Jérémy Mathieu

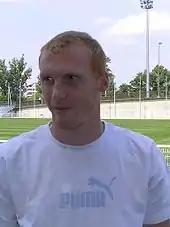
Mathieu with Toulouse in 2007

After announcing his desire to move to another club and only having one year left on his current deal, Sochaux agreed to listen to offers for the player. Eventually, he agreed to join Toulouse after agreeing to a four-year deal. He made his league debut for Toulouse against his former club Sochaux playing the full 90 minutes in a 1–0 victory. He continued this positive play appearing in 36 league matches and scoring two goals against Ajaccio and Troyes. The following season, he made 32 league appearances and score another two goals helping Toulouse qualify for the UEFA Champions League. However, both Mathieu and Toulouse had a horrible 2007–08 season with Mathieu fracturing a bone in his foot, which forced him to miss half the season, and Toulouse finishing just one spot short of relegation. This led to Mathieu pondering his future with the Midi-Pyrénées-based side.